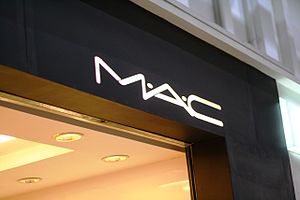
MAC Cosmetics
En MAC butik i Filippinerne
Makeup Art Cosmetics, bedre kendt som M·A·C, er canadisk kosmetik-mærke, grundlagt 1984 i Toronto af Frank Toskan og Frank Angelo. Firmaet blev officielt opkøbt af Estée Lauder i 1998. I dag har M·A·C hovedkvarter i New York.